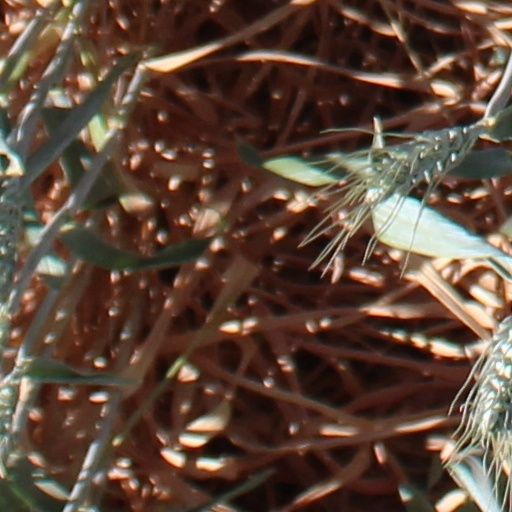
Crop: wheat